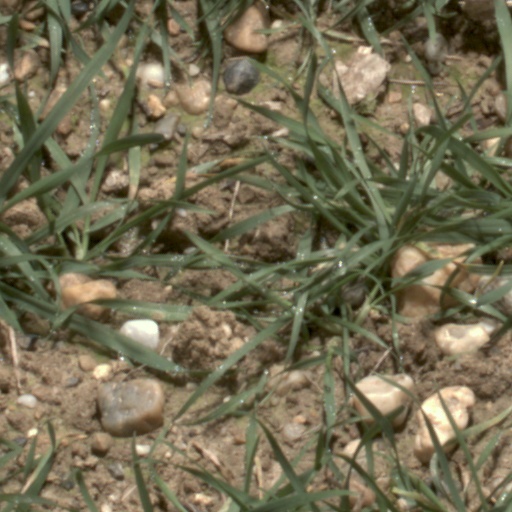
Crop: wheat